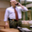
Label: man